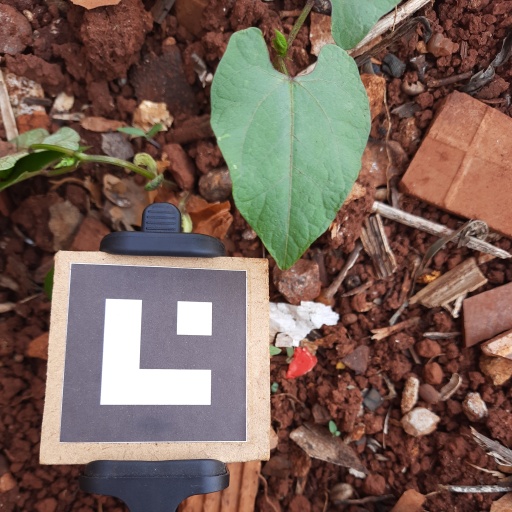
Observations: wavy surface, no eating holes, under shade